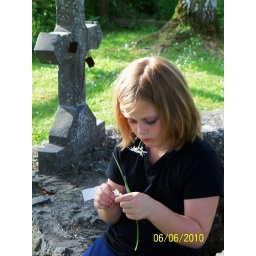
Lily sits on the well preparing to tie a flower to the yew tree in prayer for her Nana to get well.